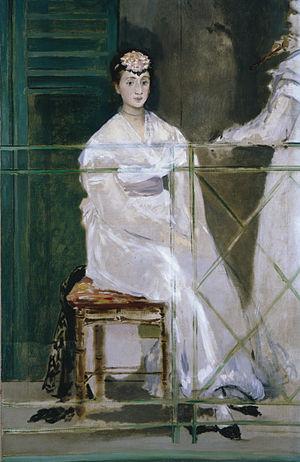
La liste de tableaux ci-dessous présente une partie des huiles sur toile signées Édouard Manet connues à ce jour. Les gravures et dessins de ce peintre sont présentés ailleurs.
Un trésor national est, au Royaume-Uni, un bien culturel qui, présentant un intérêt majeur pour le patrimoine national au point de vue de l'histoire de l'art, est soumis à des textes législatifs particuliers en matière d'exportation et de mécénat. Cette qualification est proposée au gouvernement britannique par le Reviewing Committee on the Export of Works of Art and Objects of Cultural Interest.